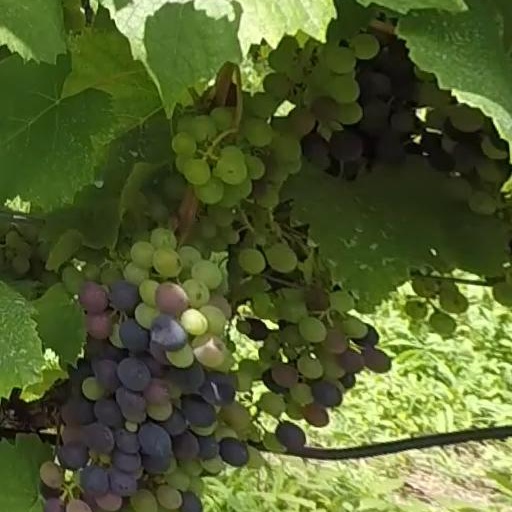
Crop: grape